Delhi Police

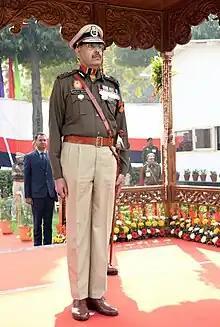

The Delhi Police (DP) is the law enforcement agency for the National Capital Territory of Delhi. Delhi Police falls under the jurisdiction of the Ministry of Home Affairs, Government of India. In 2024, the sanctioned strength of Delhi Police was 83,762 (including I.R. Battalions) making it one of the largest metropolitan police forces in the world. About 25% of Delhi Police strength is earmarked for VIP security.